Titchfield Abbey

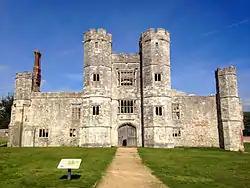
Titchfield Abbey in October 2014

Titchfield Abbey is a medieval abbey and later country house, located in the village of Titchfield near Fareham in Hampshire, England. The abbey was founded in 1222 for Premonstratensian canons, an austere order of priests. The abbey was a minor house of its order, and became neither wealthy nor influential during its three centuries of monastic life; the inhabitants were devoted to scholarship, as shown by their very impressive library.